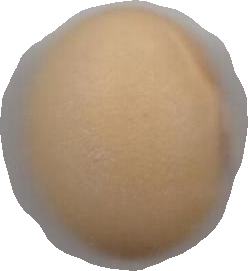
Variety: Dega